How to Be an Antiracist

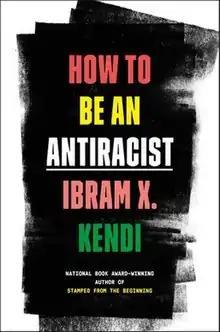
Front cover

How to Be an Antiracist is a 2019 nonfiction book by American author and historian Ibram X. Kendi, which combines social commentary and memoir. It was published by One World, an imprint of Random House. The book discusses concepts of racism and Kendi's proposals for anti-racist individual actions and systemic changes.